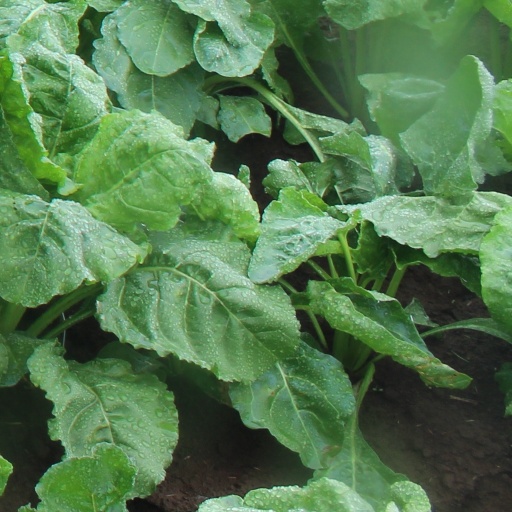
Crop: sugar beet